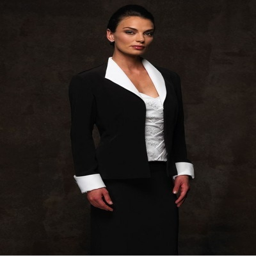
person , via photo sharing website .